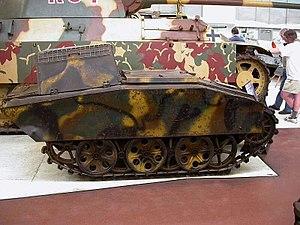
Le Springer est un petit engin chenillé filoguidé de démolition utilisé par la Wehrmacht lors de la Seconde Guerre mondiale.